Ion Creangă

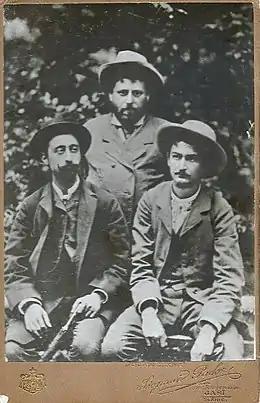
Creangă (top) with A. C. Cuza and N. A. Bogdan, during balneotherapy in Slănic-Moldova, 1885

At around the same time, Creangă also began attending "Junimea", an upper class literary club presided upon by Maiorescu, whose cultural and political prestige was increasing. This event, literary historian Z. Ornea argued, followed a time of indecision: as a former Factionalist, Creangă was a natural adversary of the mainstream "Junimist" "cosmopolitan orientation", represented by both Maiorescu and Negruzzi, but was still fundamentally committed to Maiorescu's agenda in the field of education. Literary historians Carmen-Maria Mecu and Nicolae Mecu also argue that, after attending "Junimea", the author was able to assimilate some of its innovative teachings into his own style of pedagogy, and thus helped diffuse its message outside the purely academic environment.